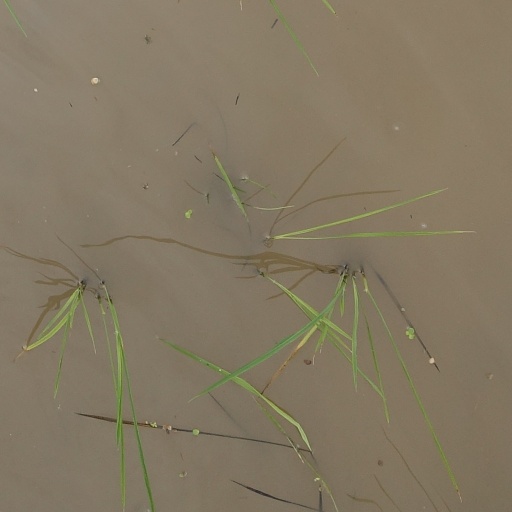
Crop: rice